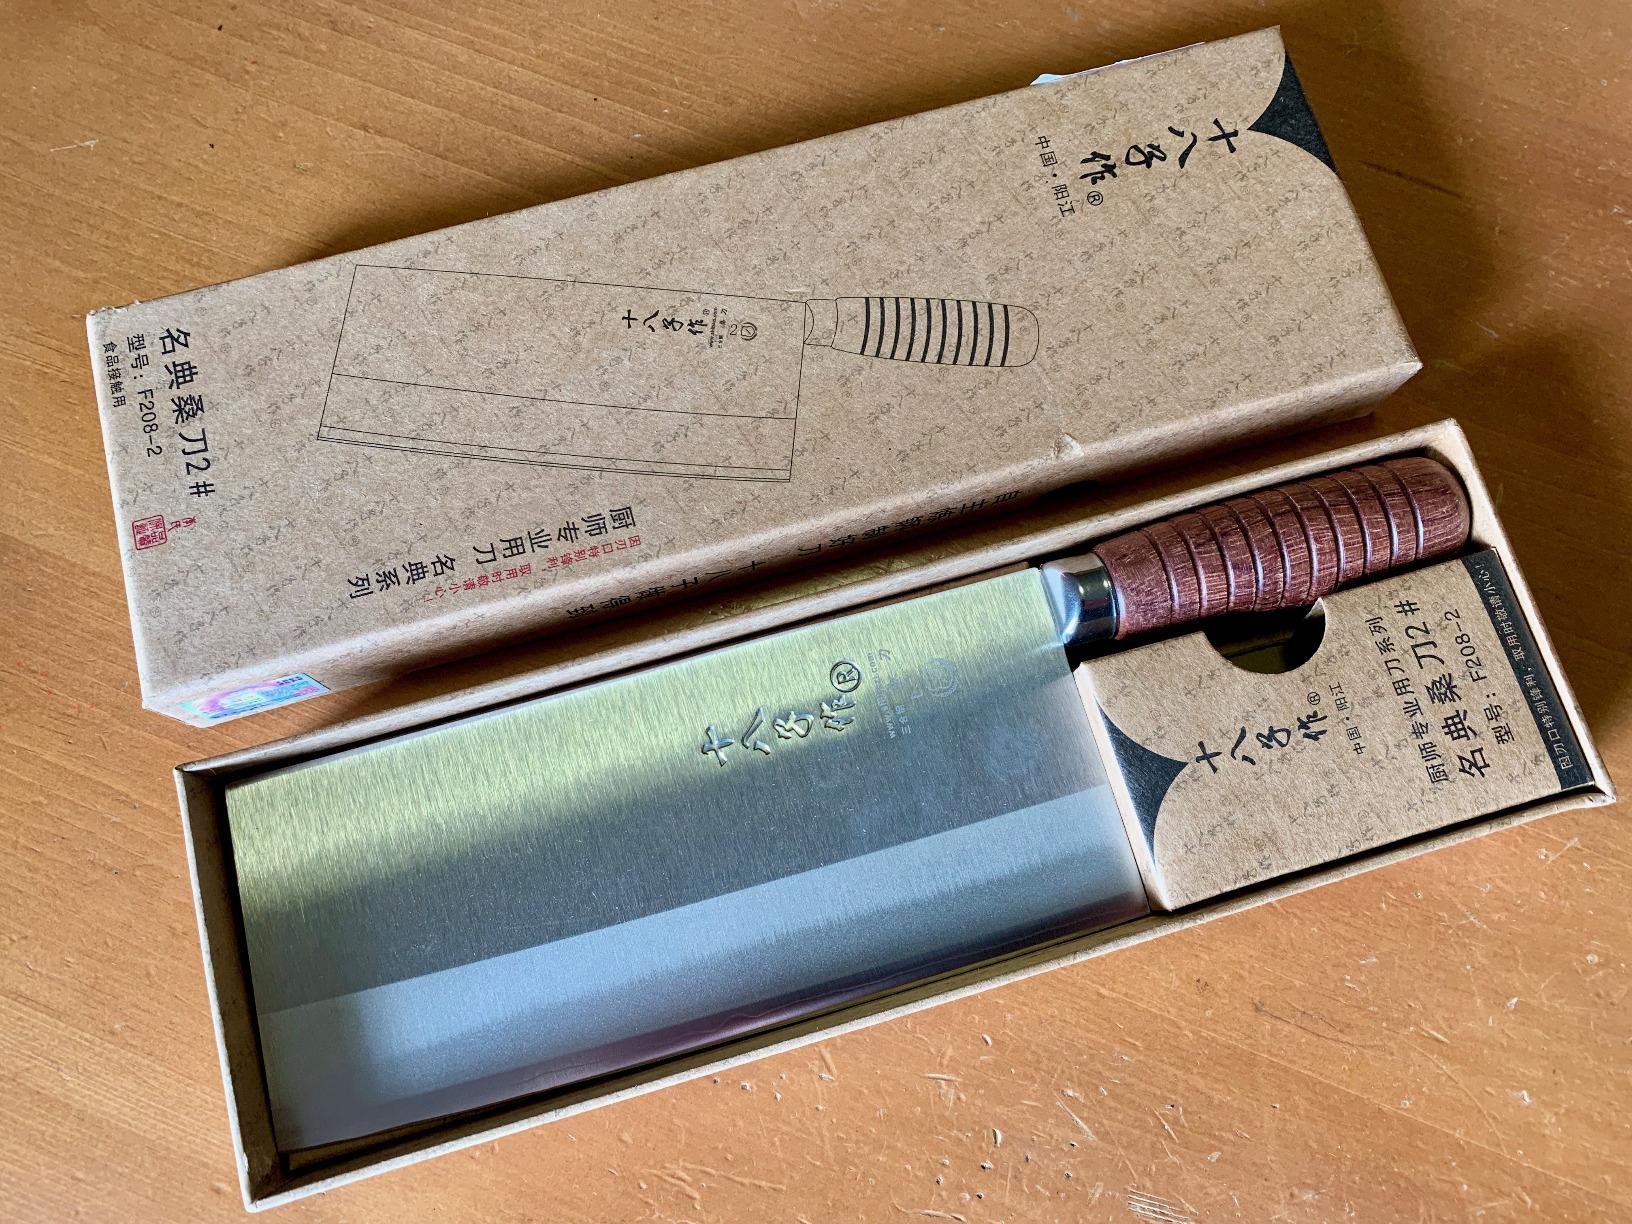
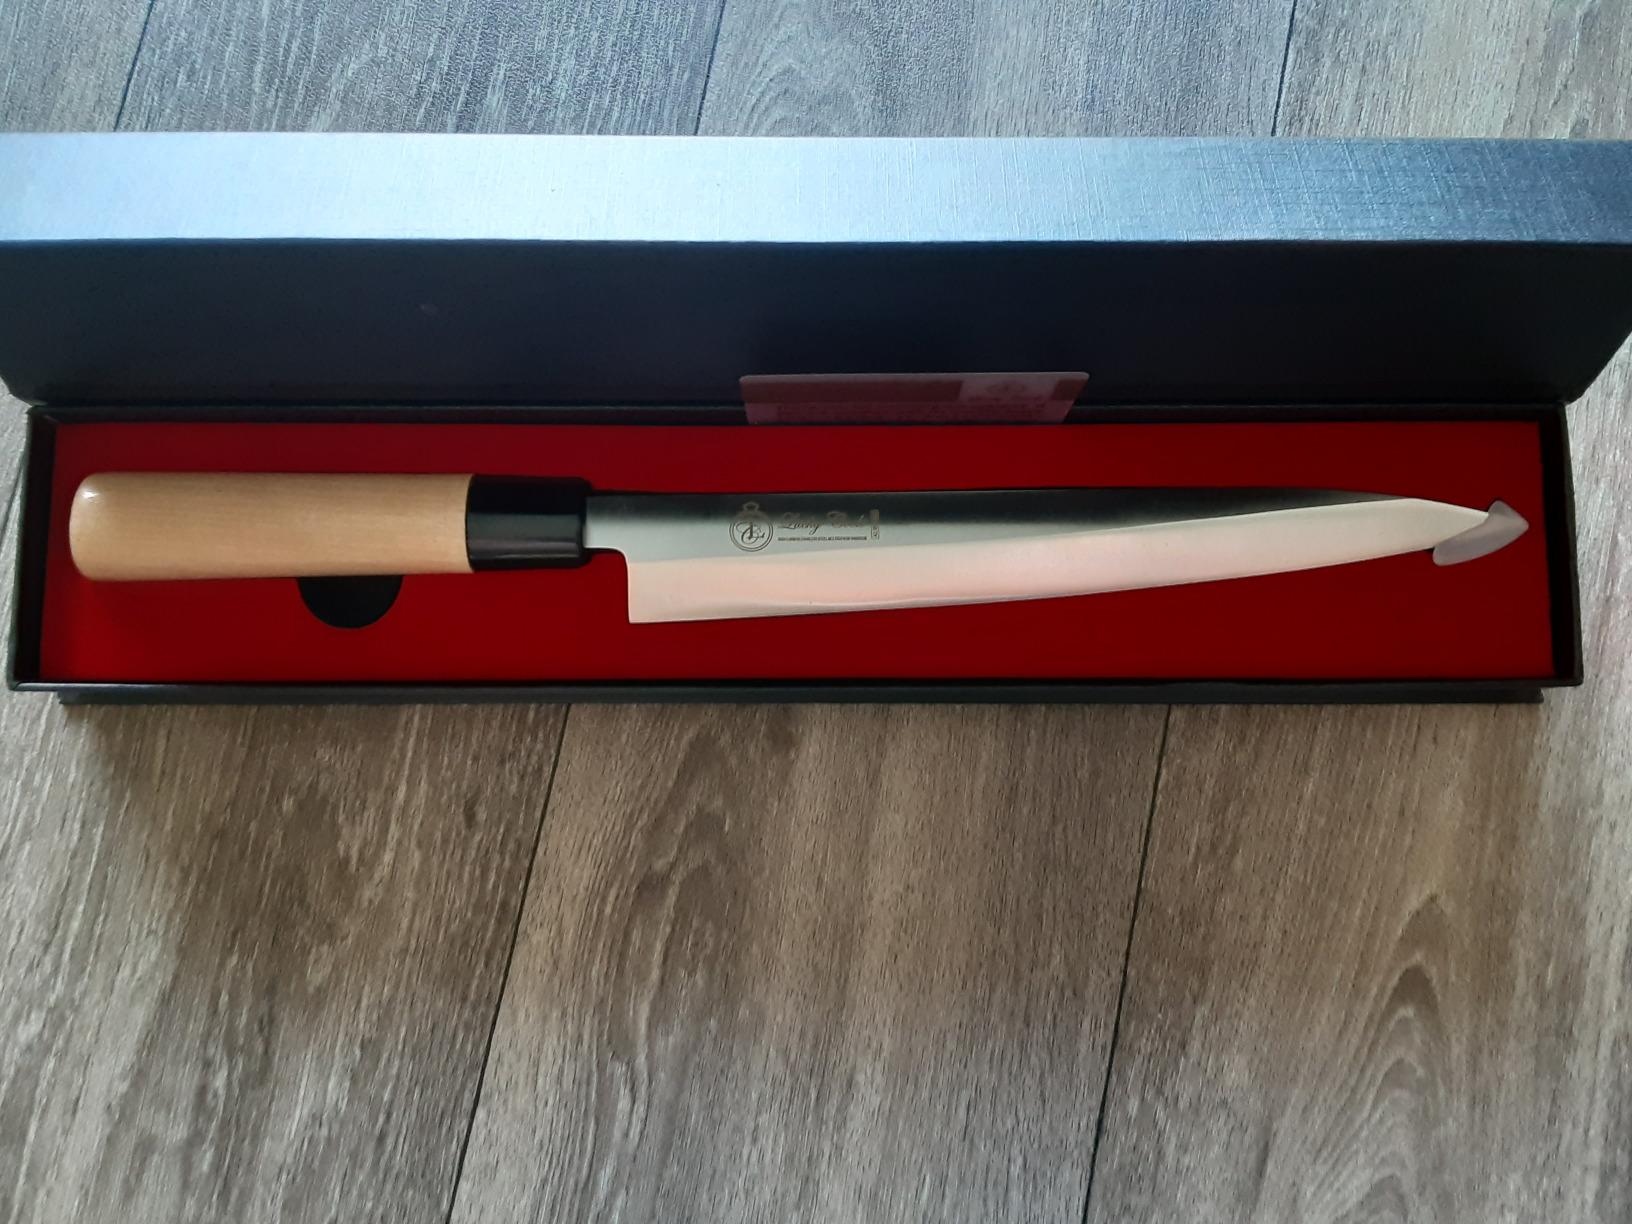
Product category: items_knife
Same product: no